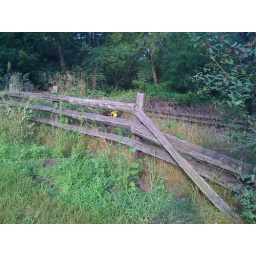
Old fence near railroad tracks